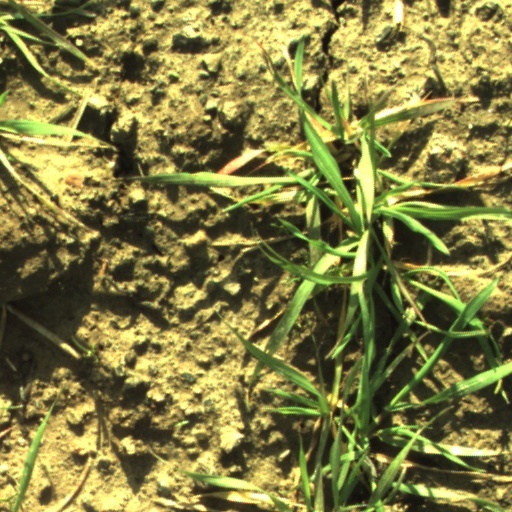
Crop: wheat